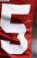
Number: 5